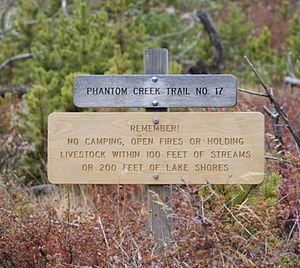
Absaroka–Beartooth Wilderness a été créé à partir des terres forestières nationales existantes en 1978 et se trouve dans le Montana et le Wyoming, aux États-Unis. Le wilderness est en partie situé dans les forêts nationales de Gallatin, Custer et Shoshone et est composé de 3820 km² de terres. Il comprend deux chaînes de montagnes distinctes, à savoir les chaînes Beartooth et Absaroka.